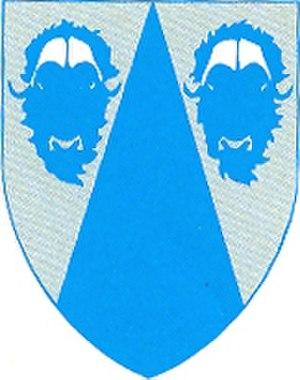
Ittoqqortoormiit ou Illoqqortoormiut, anciennement Scoresbysund en danois, est une localité groenlandaise située dans la municipalité de Sermersooq au bord du Scoresby Sund, un immense fjord de la côte est du Groenland. Il est l'un des lieux habités les plus isolés du Groenland : on le joint généralement par hélicoptère, car il n'est accessible par bateau que quelques jours par an. La population est composée de 355 habitants.